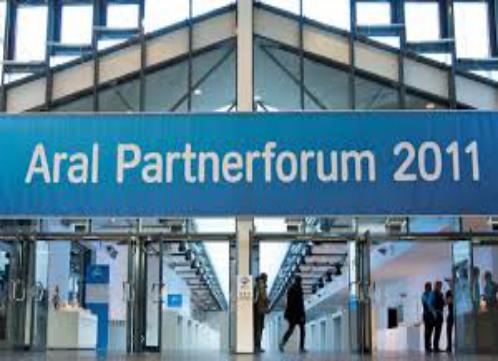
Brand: Aral AG
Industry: Others